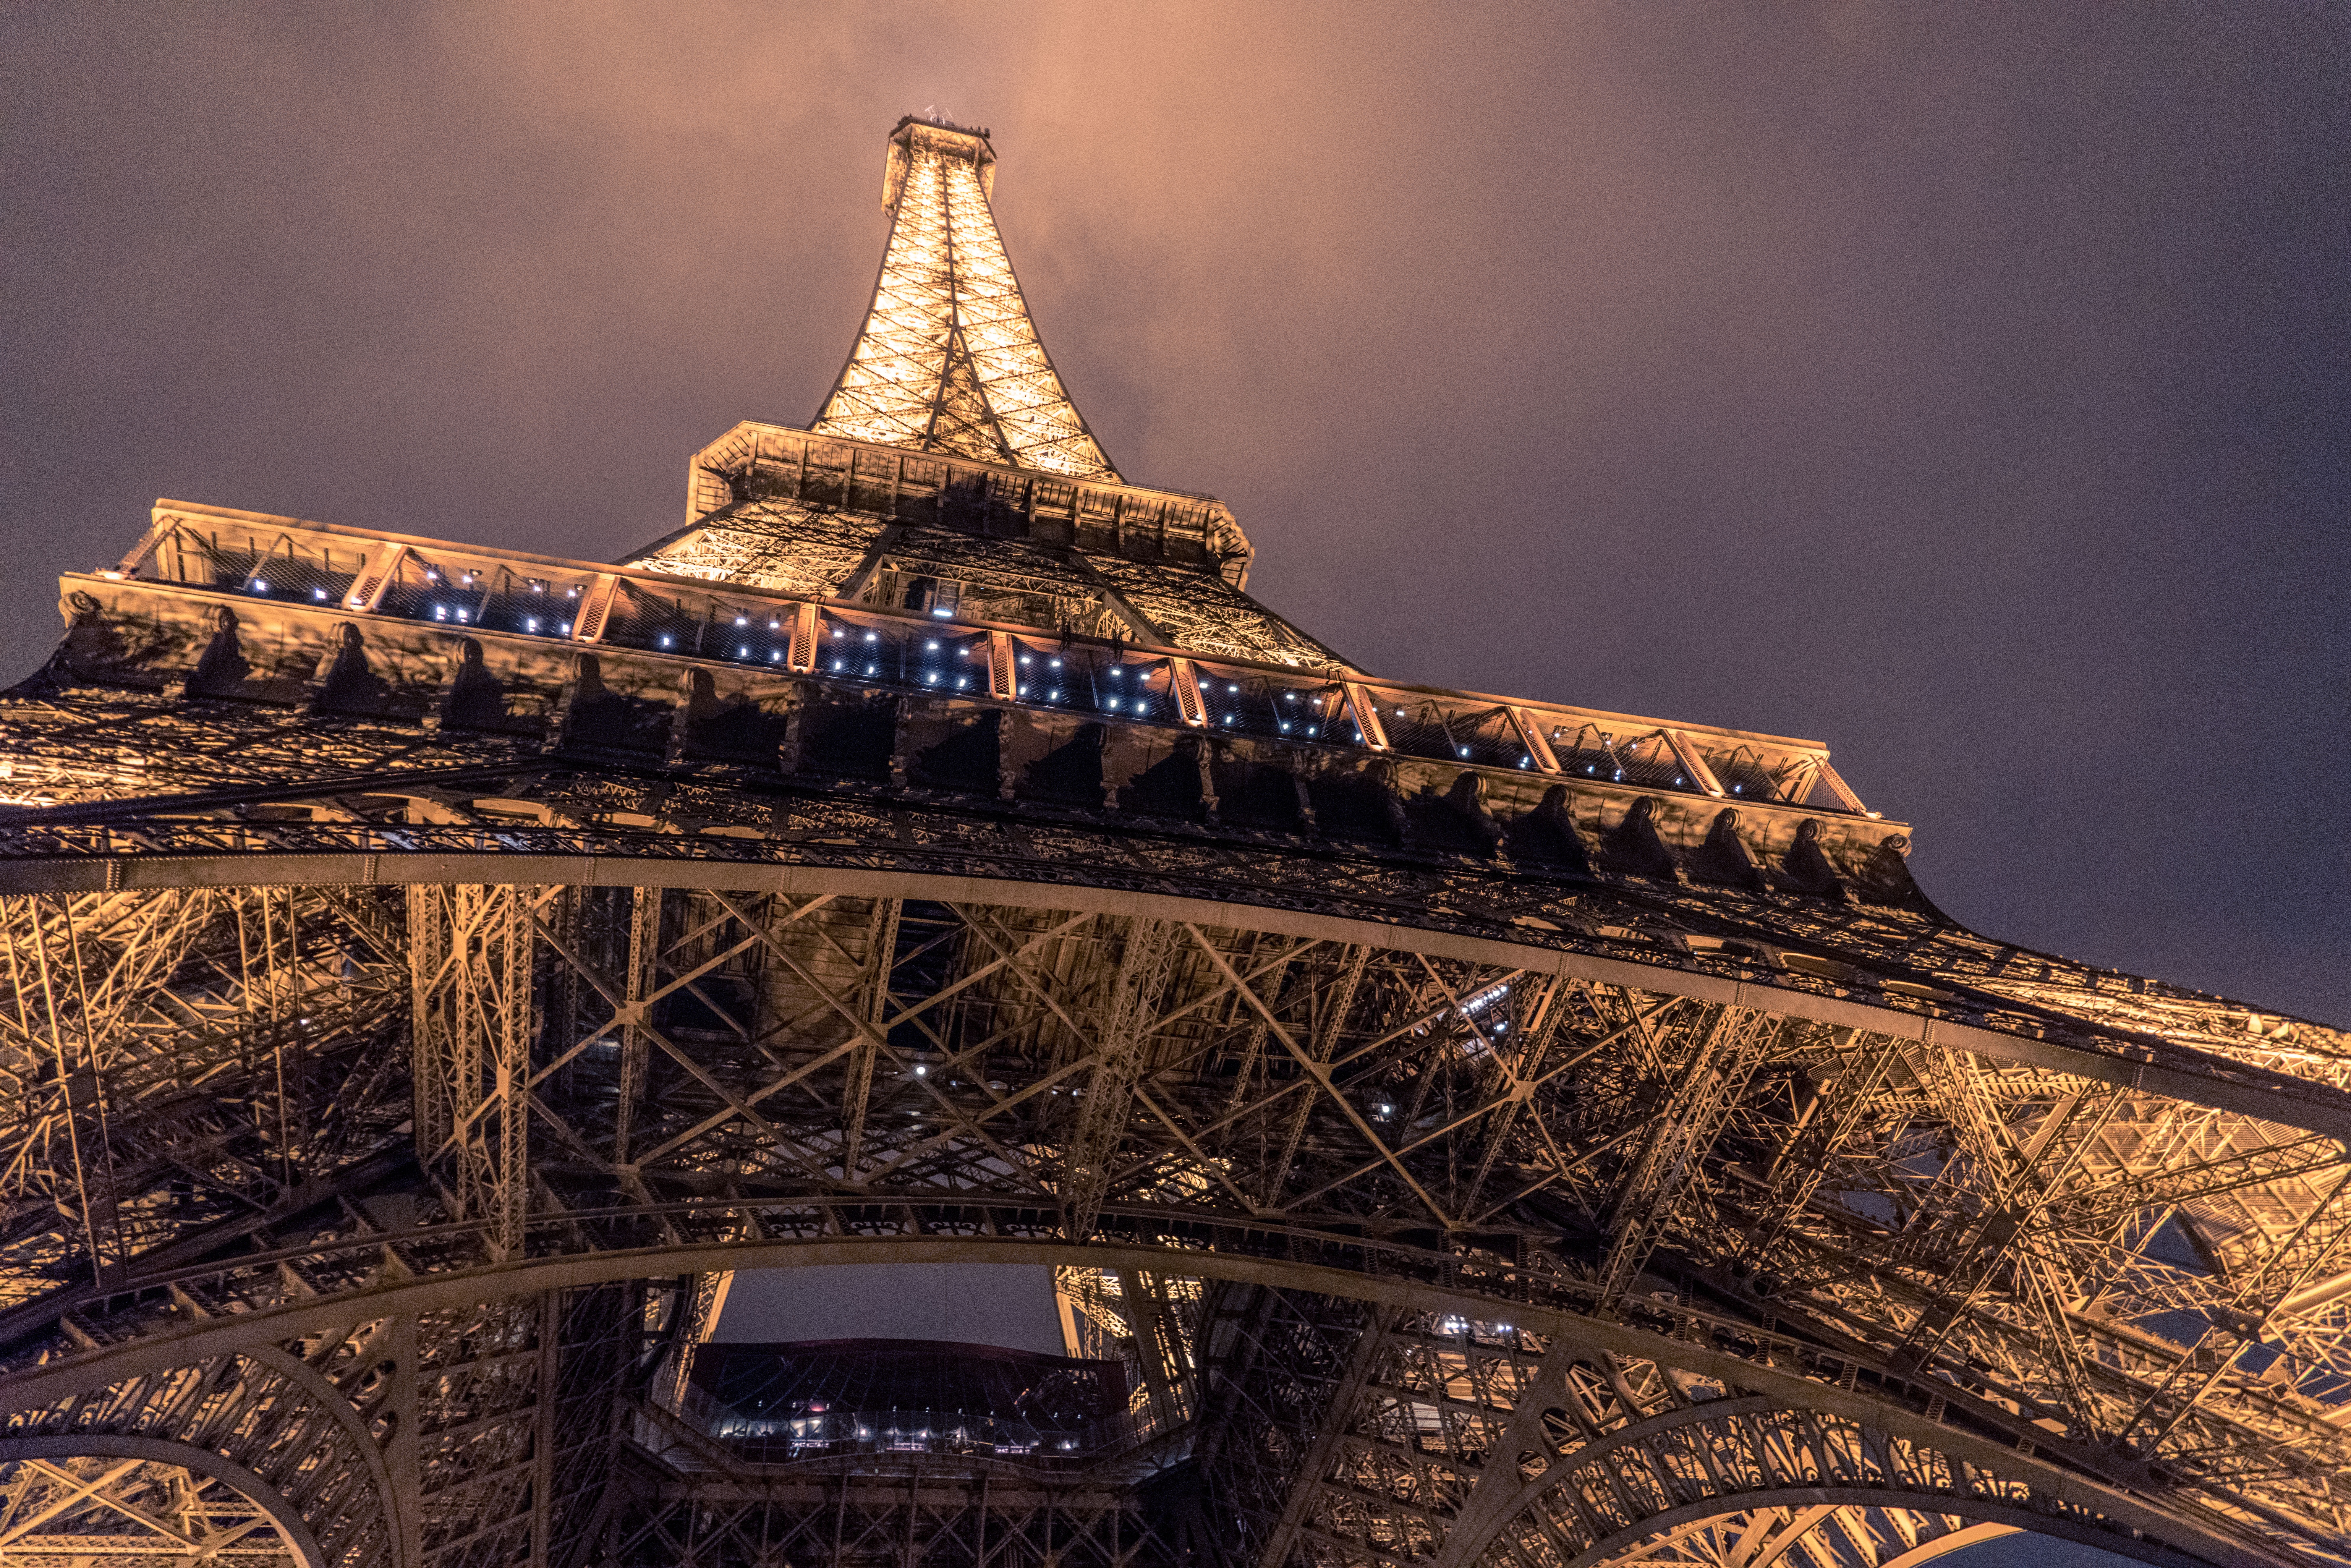
light, architecture, structure, night, perspective, city, eiffel tower, cityscape, evening, reflection, tower, landmark, outdoors, temple, tourist attraction, low angle shot, ancient history